Irène Kälin

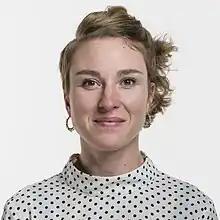
Irène Kälin in 2019.

Irène Kälin (born 6 February 1987 in Lenzburg, Aargau; originally from Einsiedeln) is a Swiss politician of the Green Party.